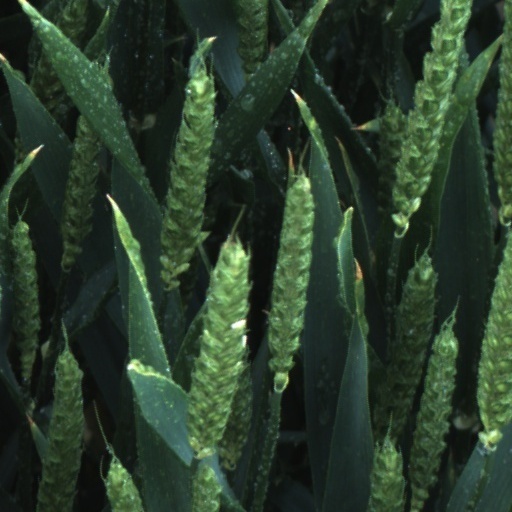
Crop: wheat